Nazareth

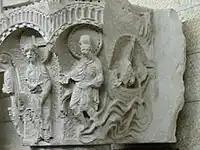
Crusader-era carving in Nazareth

Archaeological evidence shows that Nazareth was occupied during the late Hellenistic period, through the Roman period and into the Byzantine period.